Viking metal

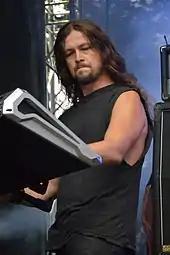
Govern of Wolfchant. Keyboards are commonly used by Viking metal artists, and are often played at a "swift, galloping pace".

The term "Viking metal" has sometimes been used as a nickname for the 1990s Norwegian black metal scene, which was "noisy, chaotic, and often augmented by sorrowful keyboard melodies". It has also been variously described as a subgenre of black metal, albeit one that abandoned black metal's Satanic imagery, "slow black metal" with influences from Nordic folk music, straddling black metal and folk metal almost equally, or running the gamut from "folk to black to death metal". Typically, Viking metal artists rely extensively on keyboards, which are often played at a "swift, galloping pace". These artists often add "local cultural flourishes" such as traditional instruments and ethnic melodies. It is similar to folk metal, and is sometimes categorized as such, but it uses folk instruments less extensively. For vocals, Viking metal incorporates both singing and the typical black metal screams and growls.